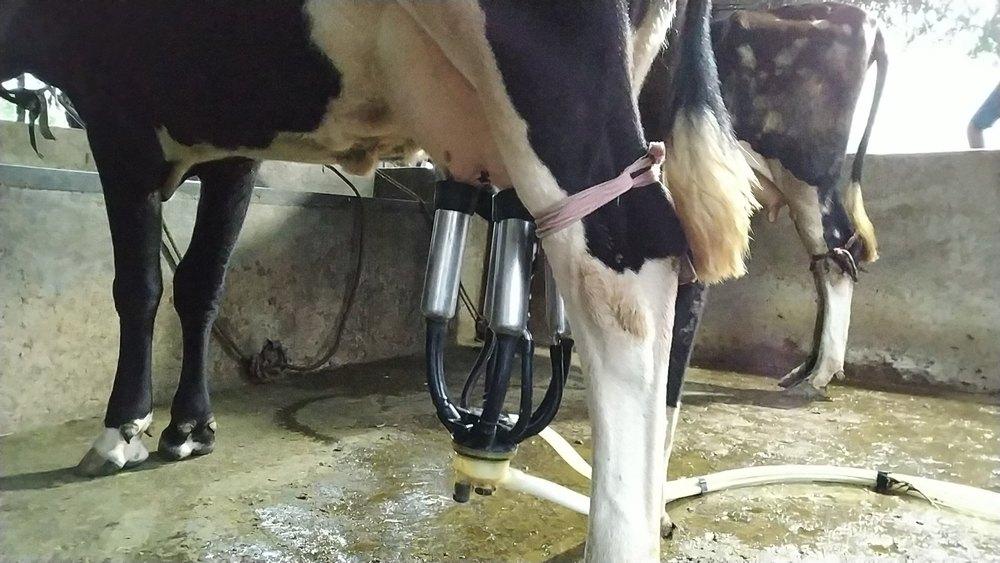
Ng'ombe inakamuliwa.Iko kwenye zizi lake. Mashine ya kisasa inatumika kuikamua.Inakamua kwa haraka na inatoa maziwa mingi. Ng'ombe amefungwa kwa mguu ili asiwe ni mwenye kuharibu mashine hizi kwa vile ni bei ghali.